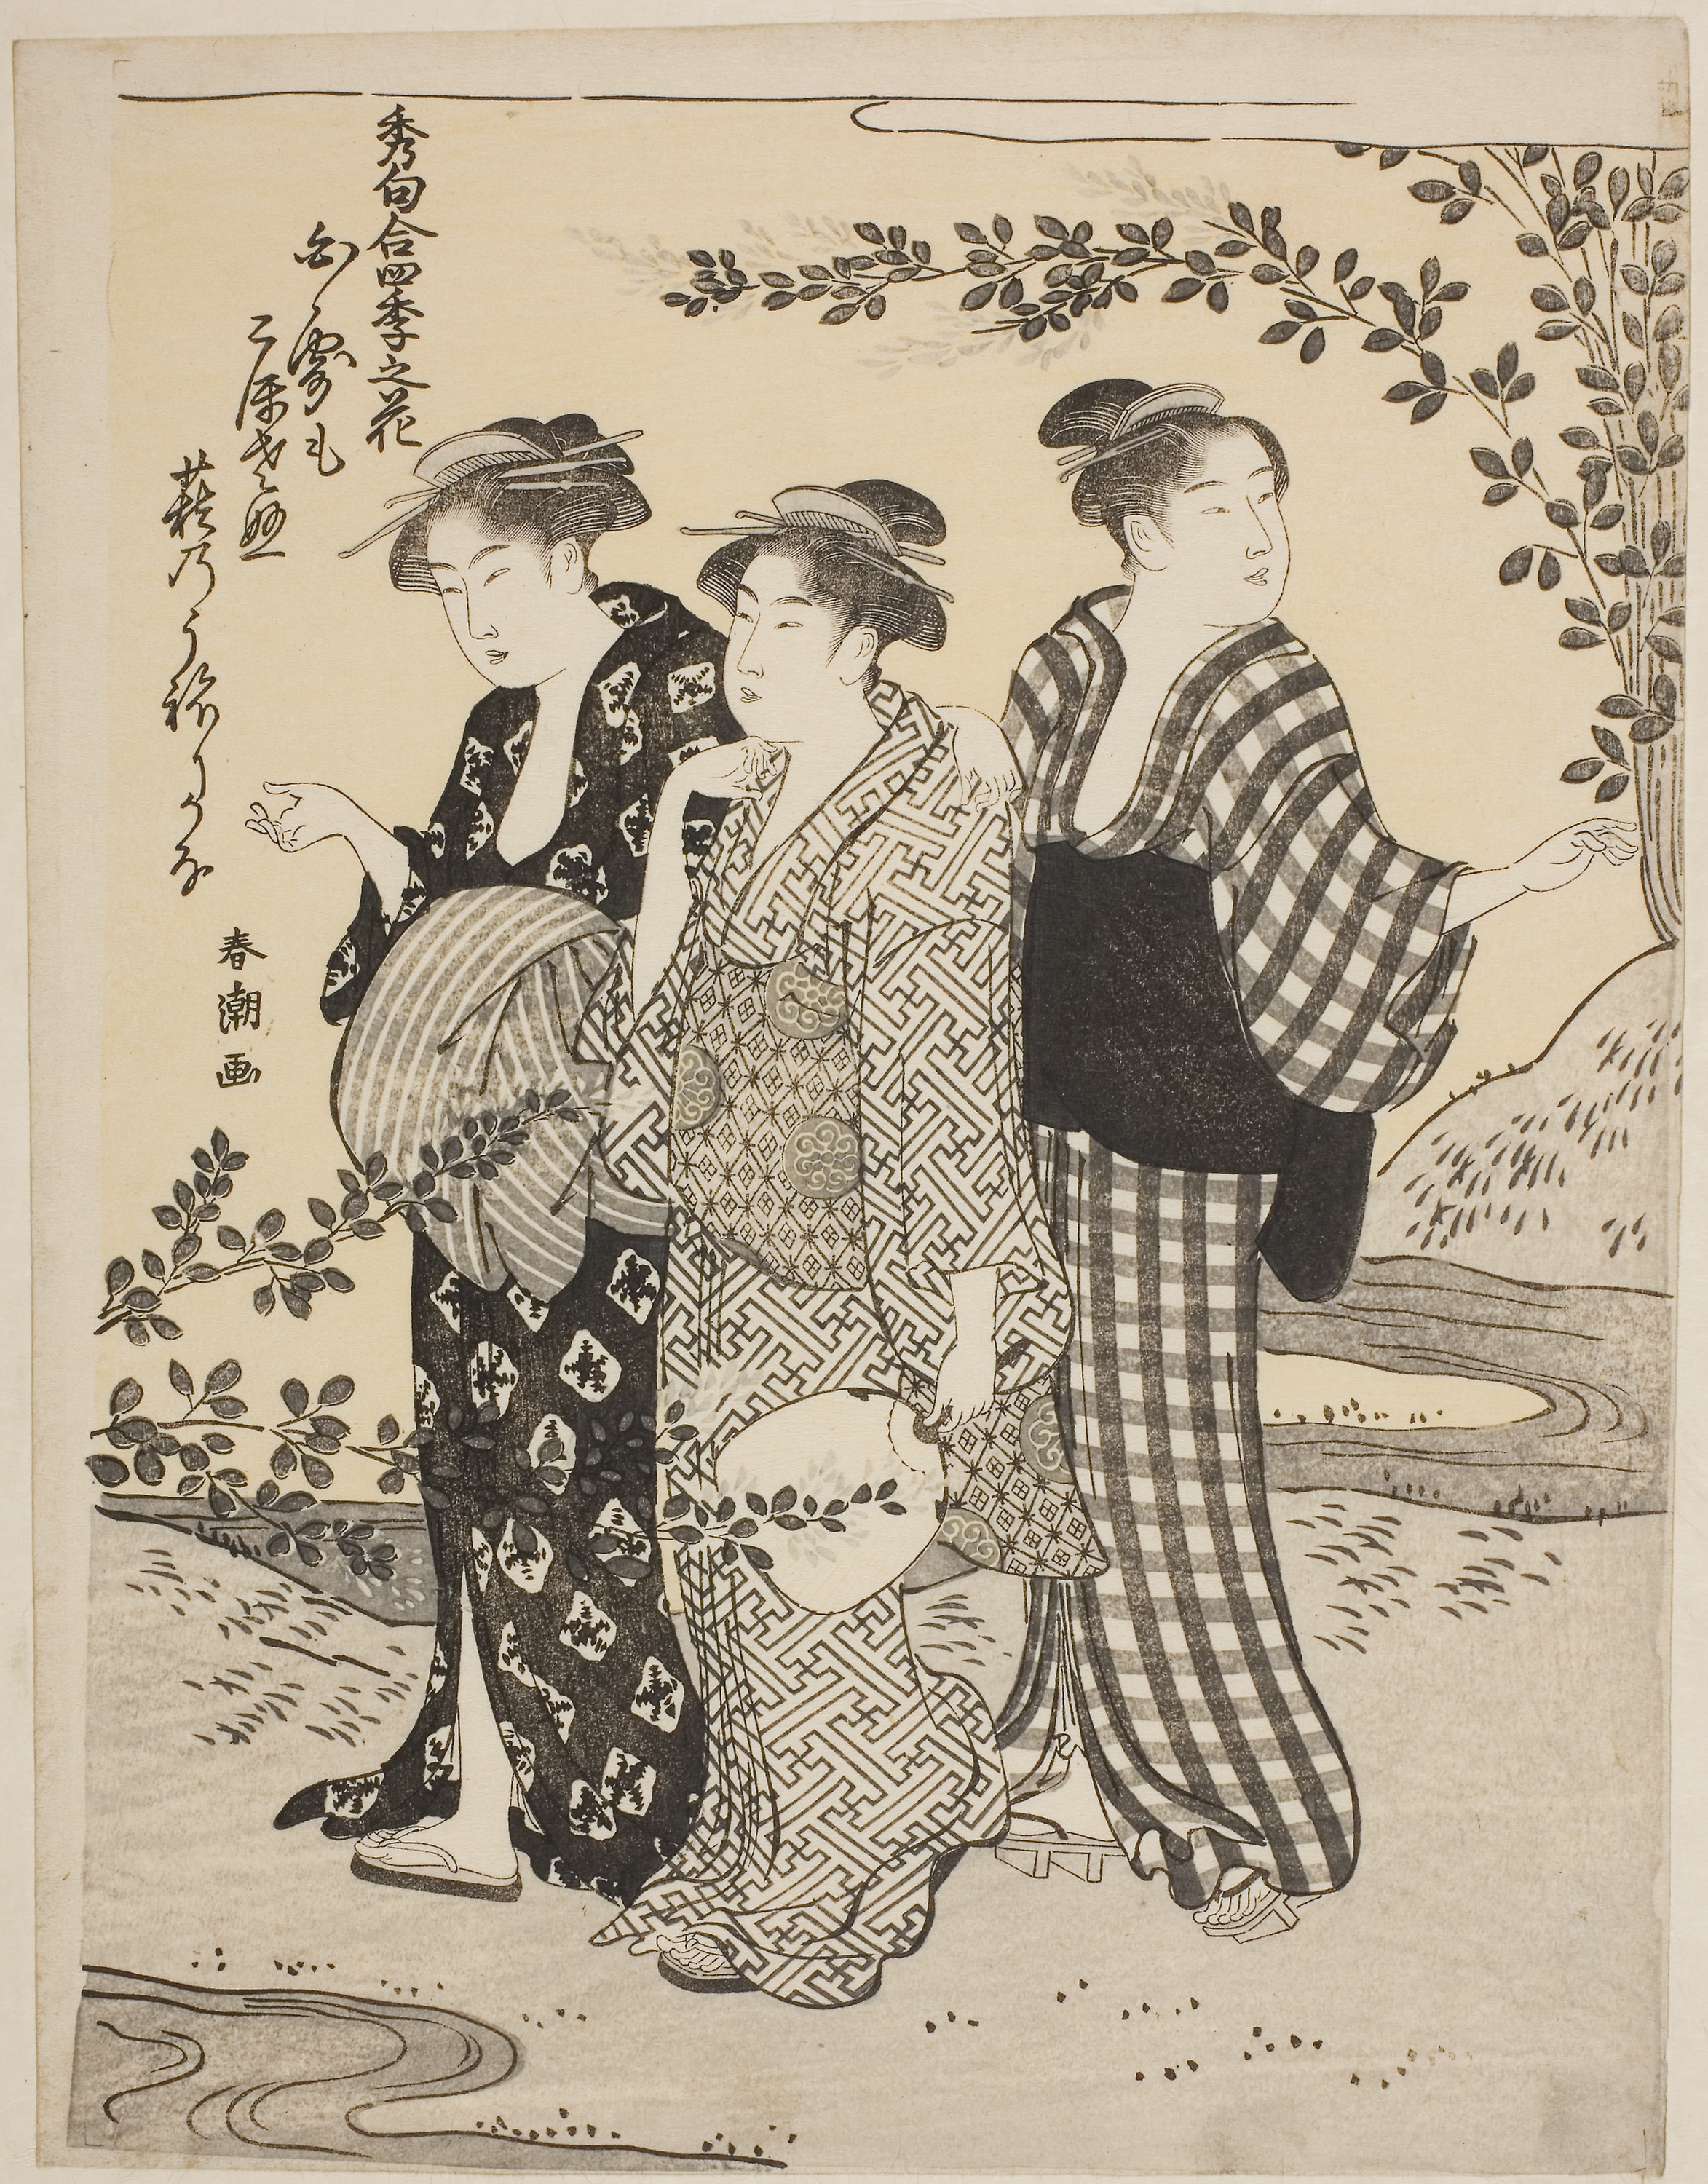
illustration, retro style, art, vintage clothing, pattern, style